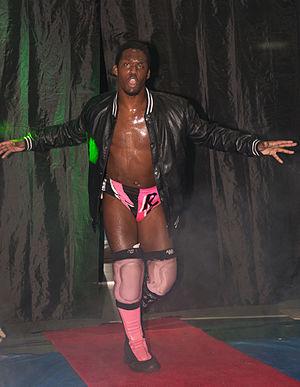
Richard Swann est un catcheur américain. Il est connu pour son travail à la World Wrestling Entertainment de 2015 à 2018. Il travaille actuellement à Impact ! Wrestling.